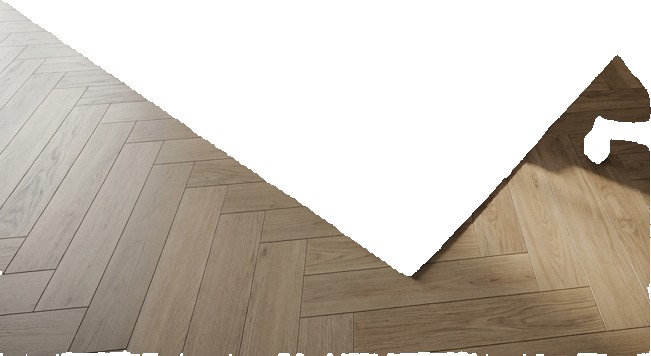
Surface category: floors